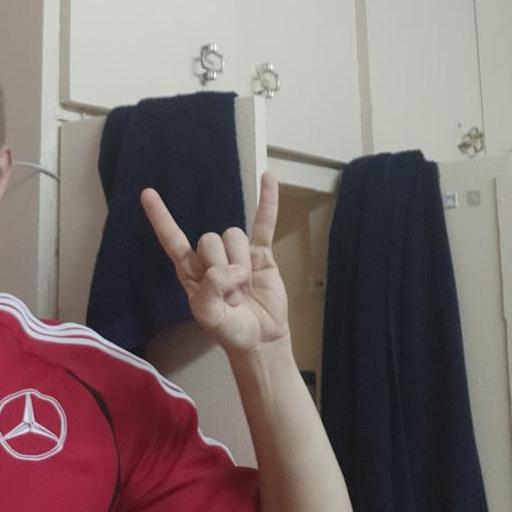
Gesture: rock